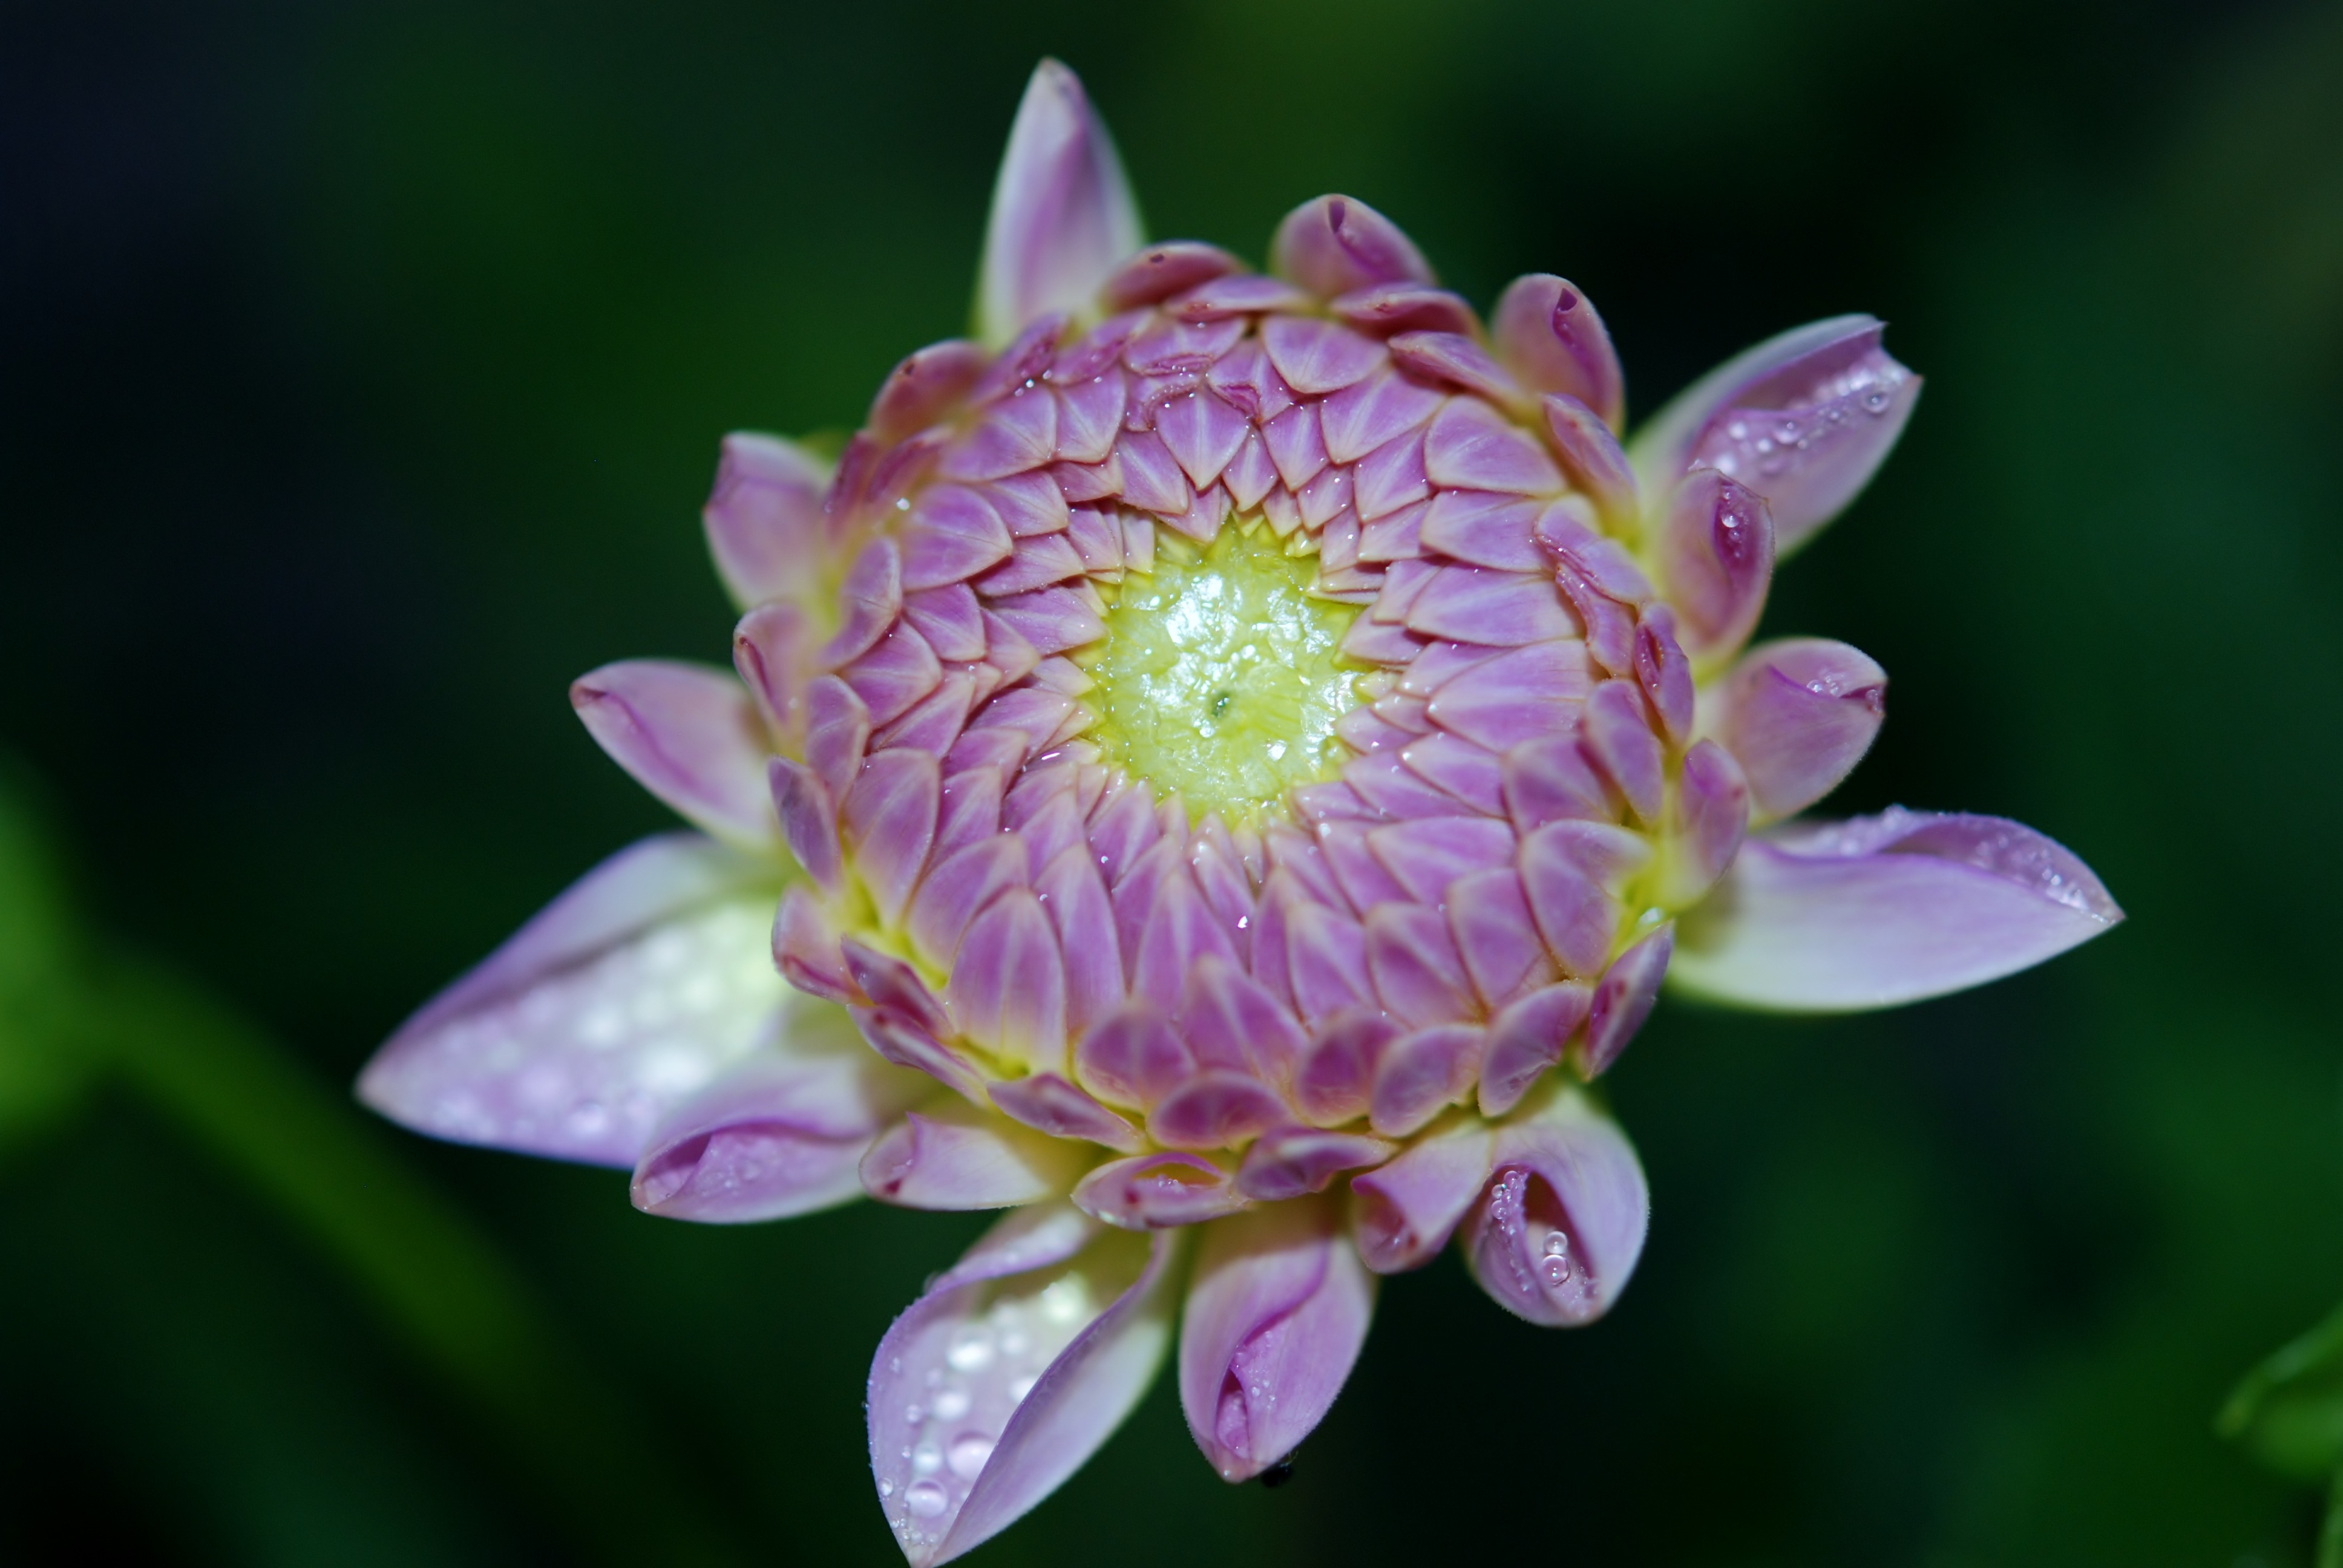
nature, blossom, plant, flower, petal, bloom, floral, produce, color, macro, botany, blooming, flora, wildflower, lilac, macro photography, flowering plant, land plant